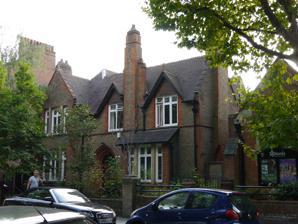
Building: St Dionis Vicarage
Country: United Kingdom
Year built: 1899
St Dionis Vicarage Vicarage, Church and Mission Hall (left to right) St Dionis Vicarage is a Grade II listed vicarage at 18 Parsons Green , London, SW6 4UH. It was built in 1898–99 to a design by the architect William White . References